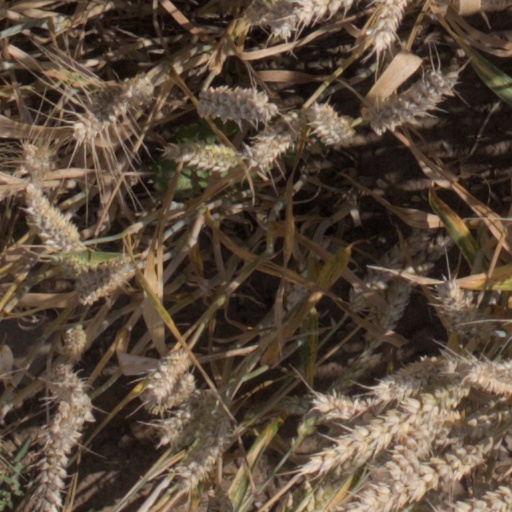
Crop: wheat